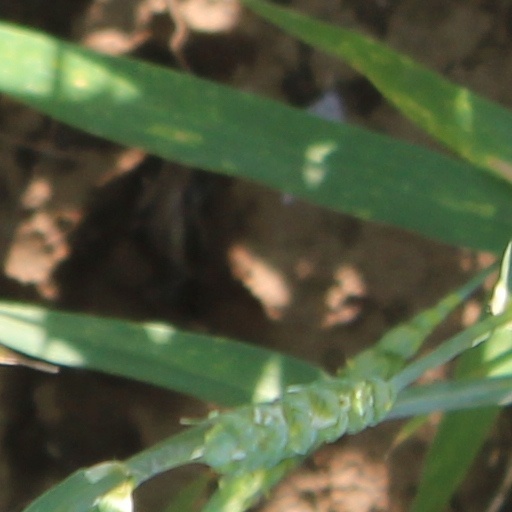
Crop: wheat